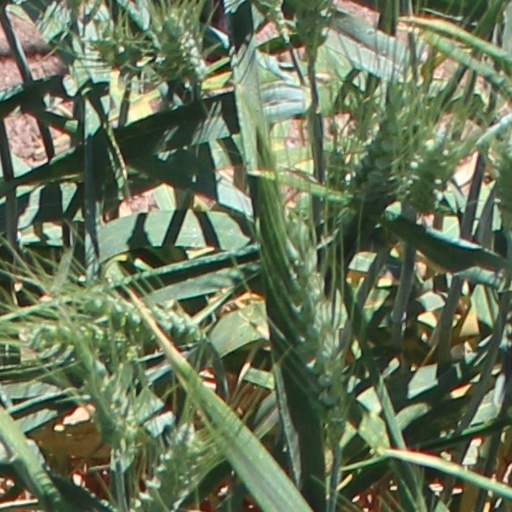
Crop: wheat